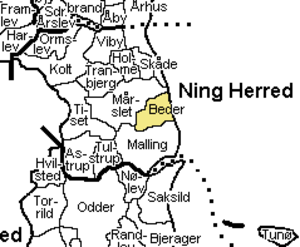
Beder Sogn
Beder Sogn, Århus Amt
Beder Sogn ligger i Aarhus Kommune.Indtil Kommunalreformen i 1970 var Beder sogn en del af Beder-Malling sognekommune. Del af Ning Herred, Århus Amt. I Beder ligger Beder Kirke. Byen er stationsby på Hads-Ning Herreders Jernbane også kaldet Odderbanen.